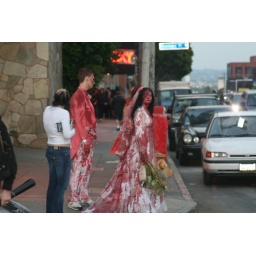
You don't mess with a girl in a bloody wedding dress